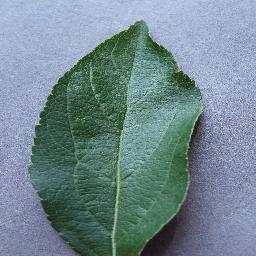
Label: Apple___healthy